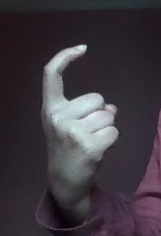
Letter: ra